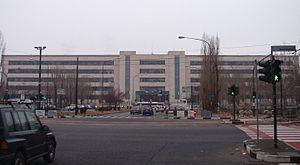
Les listes ci-dessous présentent les usines de production et d'assemblage d'automobiles détenues, directement ou indirectement, par le groupe automobile Italien FCA Ityaly
L'usine Fiat-Mirafiori est un site industriel du constructeur automobile Fiat Group Auto. Le site est implanté dans le quartier de Mirafiori Sud à Turin en Italie.